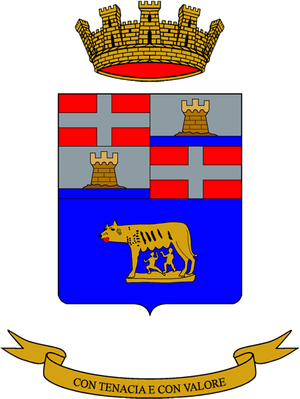
La liste des régiments de l'armée de terre italienne